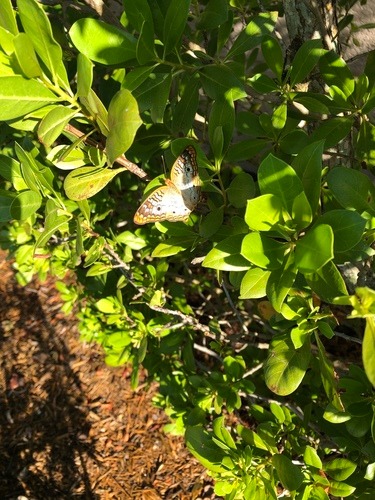
Scientific name: Anartia jatrophae
Common name: White peacock
Family: Nymphalidae
Order: Lepidoptera
Pollinator type: Primary pollinator
Habitat: Gardens, parks, and open areas
Geographic range: Southern United States to Argentina
Conservation status: Least Concern